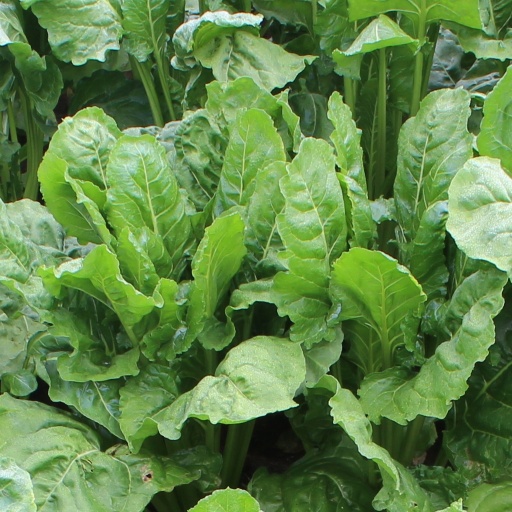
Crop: sugar beet